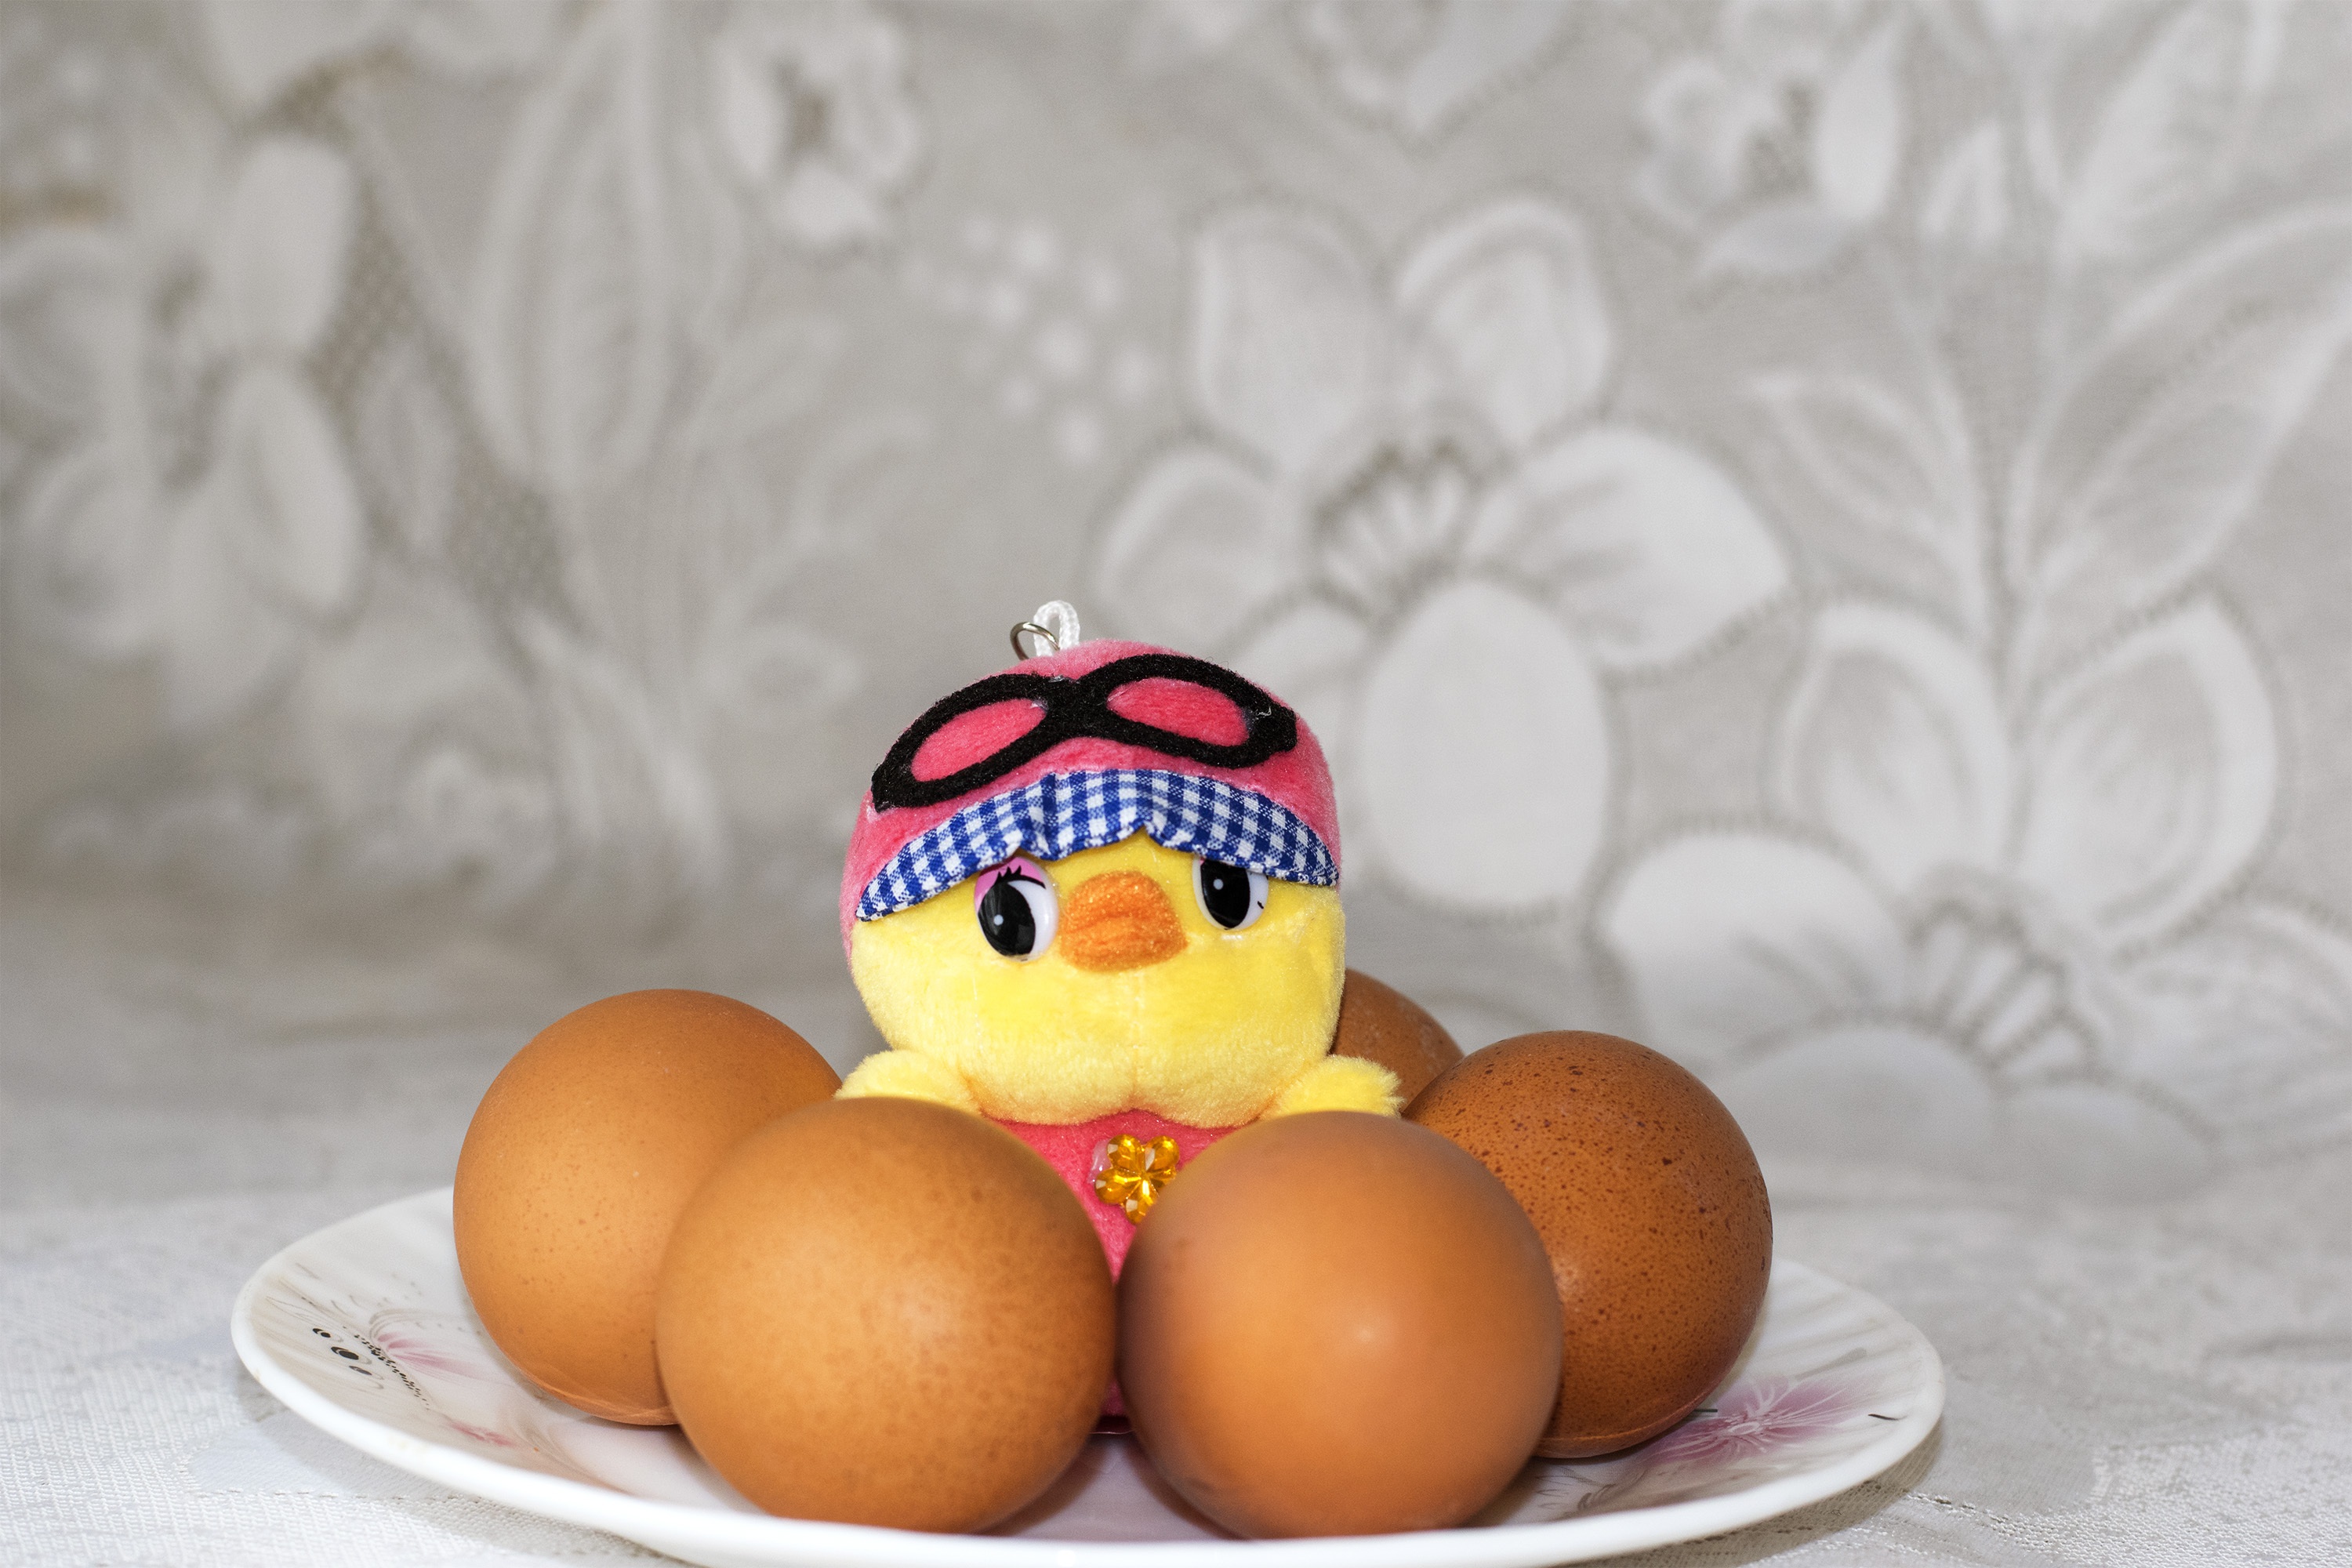
food, produce, holiday, toy, chicken, egg, easter, easter eggs, stuffed toy